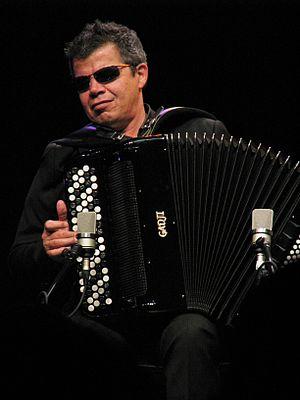
Marcel Loeffler, accordéoniste de Jazz, joue sur les accordéons Gadji
Marcel Loeffler est un accordéoniste de jazz né le 7 août 1956 à Haguenau dans une famille de musiciens au sein de la communauté Sinté appelée « manouche ». Dans l’est de la France, les Loeffler comme les Reinhardt ou les Schmitt font partie de ces grandes familles qui ont engendré des musiciens de grand talent.